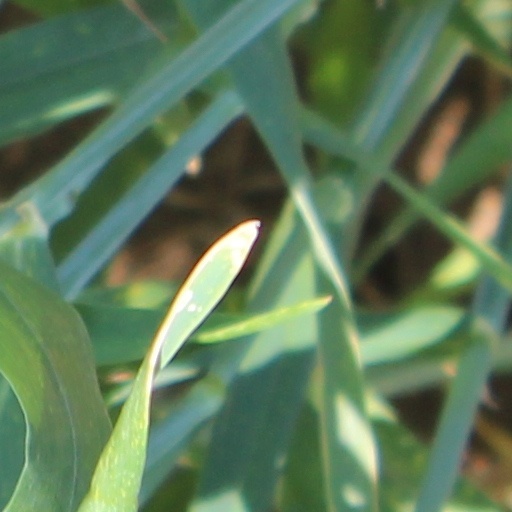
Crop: wheat